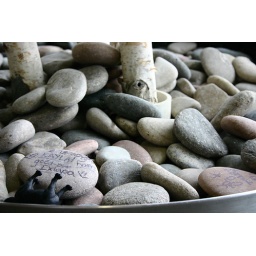
written in stone and plastic doggie